William Madison Wood

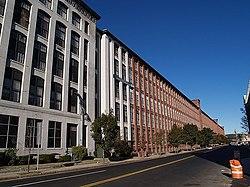
Wood Mill, Lawrence, named for William

Ayer was a multi-millionaire but knew nothing about the textile industry. This is when Ayer's new manager convinced Wood to leave his previous position and be his assistant in charge of manufacturing. A short time later, Wood was promoted to treasurer, and four years later he was made manager. Wood was then making a substantial amount of money for the time, around $25,000 a year. Within three years of his promotion, William Wood married Ayer's daughter Ellen, eventually making him a brother-in-law to General George S. Patton in 1888. Ellen was well educated; she studied at a finishing school in France and then attended Radcliffe College in Cambridge, Massachusetts. Wood was determined to make the Washington Mill a success for himself and his newly acquired family. Wood did make the Washington Mill a success and decided to move on to bigger goals. He set out to merge some of the small, struggling mills of New England into one mammoth money-making company, his company. By 1899, William Wood had convinced seven such mills to join what he called "The Woolen Trust". In April of that same year the company was incorporated under a new name, the American Woolen Company. Frederick Ayer bought half of the shares, and Wood purchased the rest.